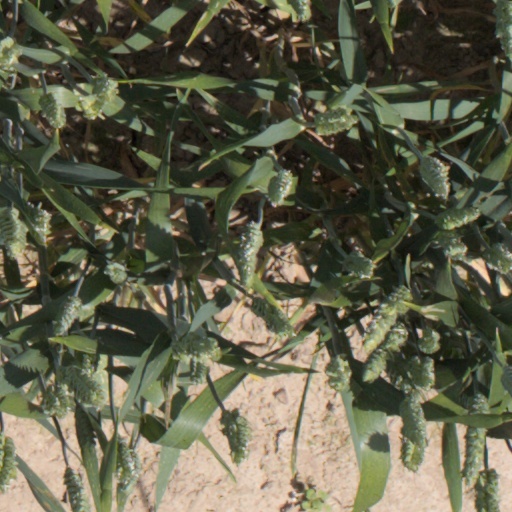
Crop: wheat